George Lawton (settler)

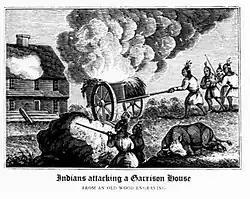

The year 1675 brought about the beginning of King Philip's War, the most devastating event to occur in the Rhode Island colony prior to the American Revolutionary War. During this war all of Warwick, all of Pawtuxet, and much of Providence were destroyed. In April 1676 the General Assembly voted "That in these troublesome times and straits in this colony, the Assembly desiring to have the advice and concurrence of the most judicious inhabitants, if it may be had for the good of the whole, do desire at their next sitting, the company and counsel of.." and 16 names are thereafter written, among which is the name of George Lawton. In May 1676 Lawton and John Easton were directed to go to Providence to determine if garrison houses there should be maintained at the colony's expense. In October 1678 the Assembly determined that a meeting was to be held at Lawton's house the following January to audit the accounts between Newport and Portsmouth concerning the expenses from the recent war.